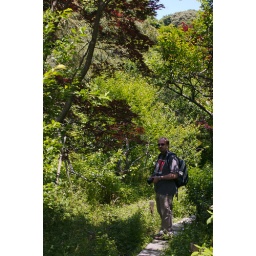
Patrick standing in the green pathway to the Zuisenji Temple, located in the quiet and residential East Kamakura area.